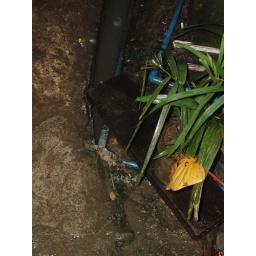
One acre of land houses 2000 families. A flower can grow here beside the open drain.